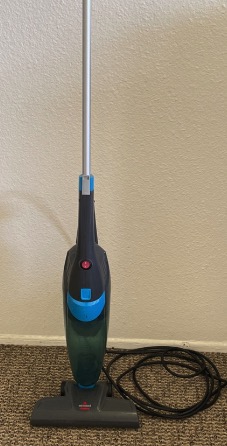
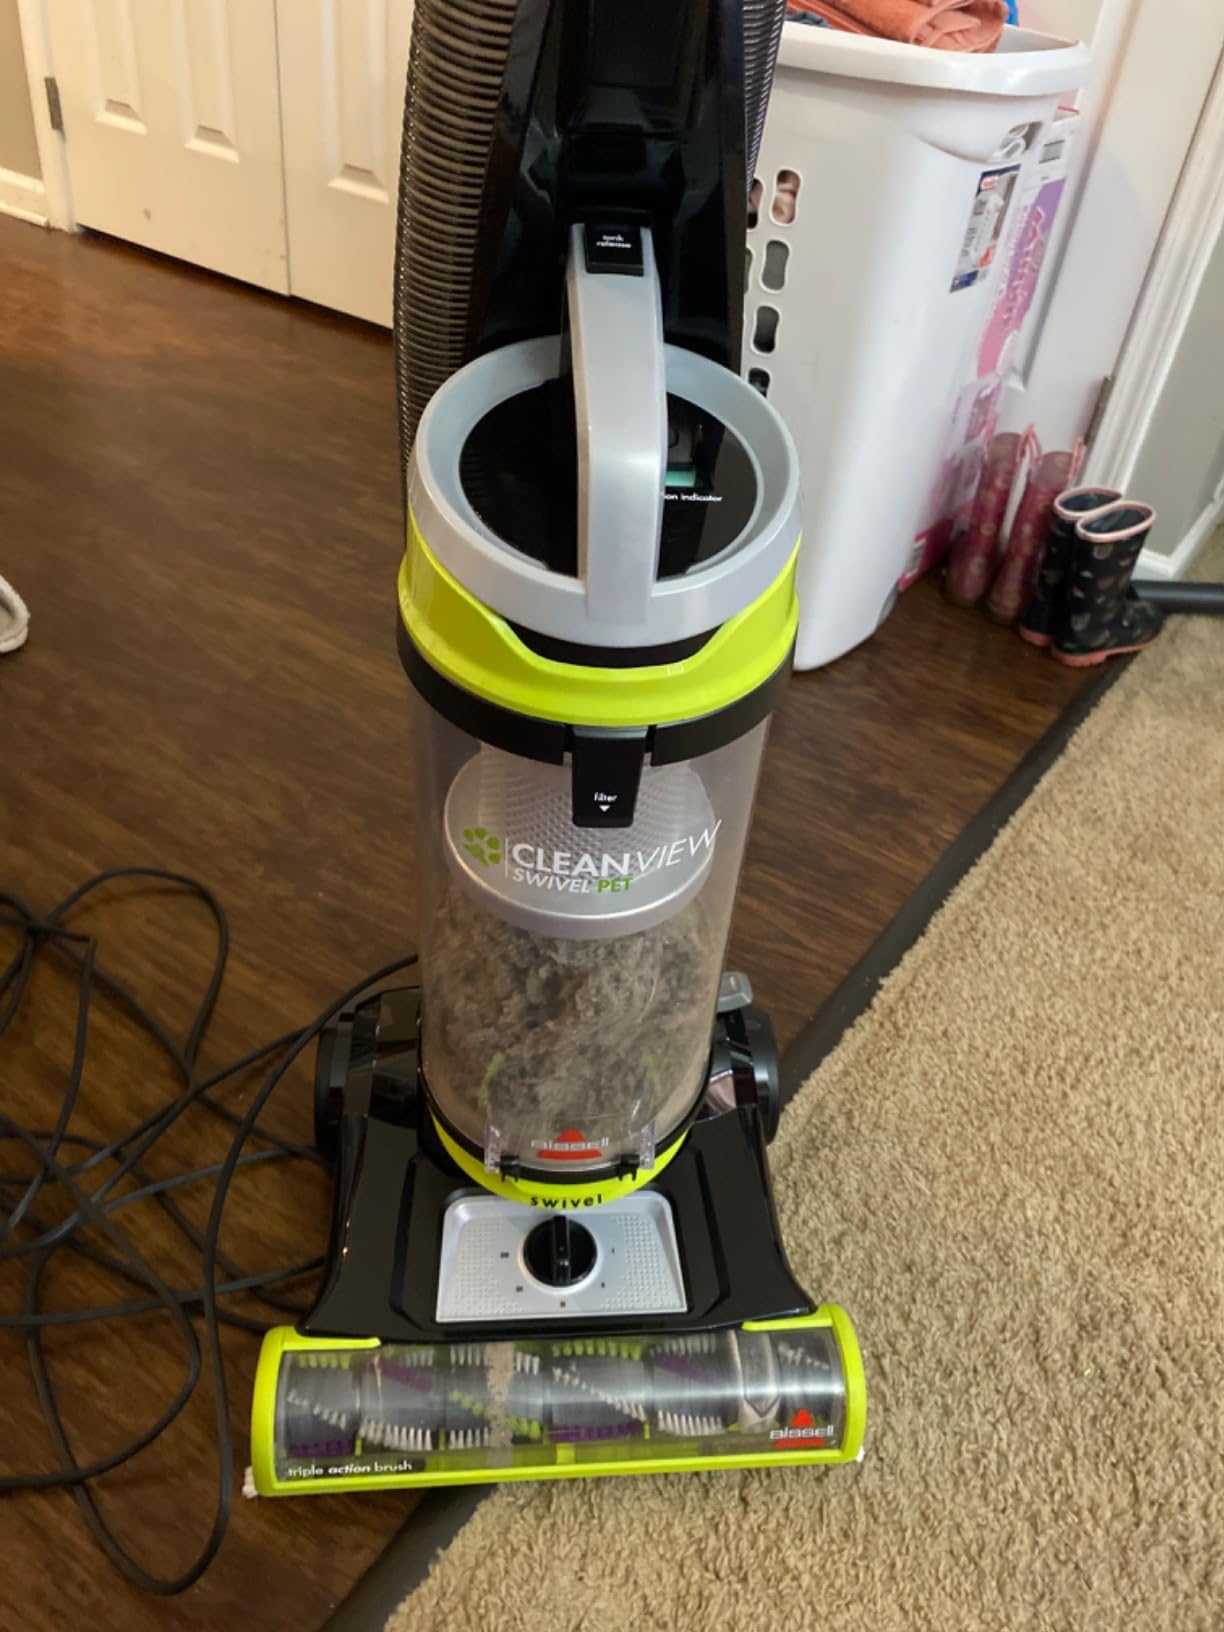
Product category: items_vacuum
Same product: no